Japanese cruiser Ōyodo

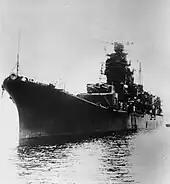
"Ōyodo" in 1944

On 6 March, "Ōyodo" went into the dry dock at Yokosuka for a refit to convert her into a flagship, in which her hangar was converted into staff offices and accommodations to take advantage of her elaborate communications suite. The aircraft catapult was exchanged for the shorter standard type, and a pair of Type 22 surface search radars were installed. 29 additional Type 96 guns were installed in six triple and eleven single mounts for a total of 47 weapons. The modifications increased her complement to 61 officers and 850 sailors. The day after the refit was finished on 31 March, "Ōyodo" became the flagship of the Combined Fleet. Admiral Soemu Toyoda, commander of the Combined Fleet, hoisted his flag on her on 4 May. "Ōyodo" remained in Japanese waters until 11 October. On 29 September, Admiral Toyoda and his staff transferred to the new underground headquarters of the IJN in Yokohama. Six additional Type 96 AA guns in single mounts were installed in early October, along with a Type 13 radar, and her Type 22 radars were modified to allow them to be used for fire control.